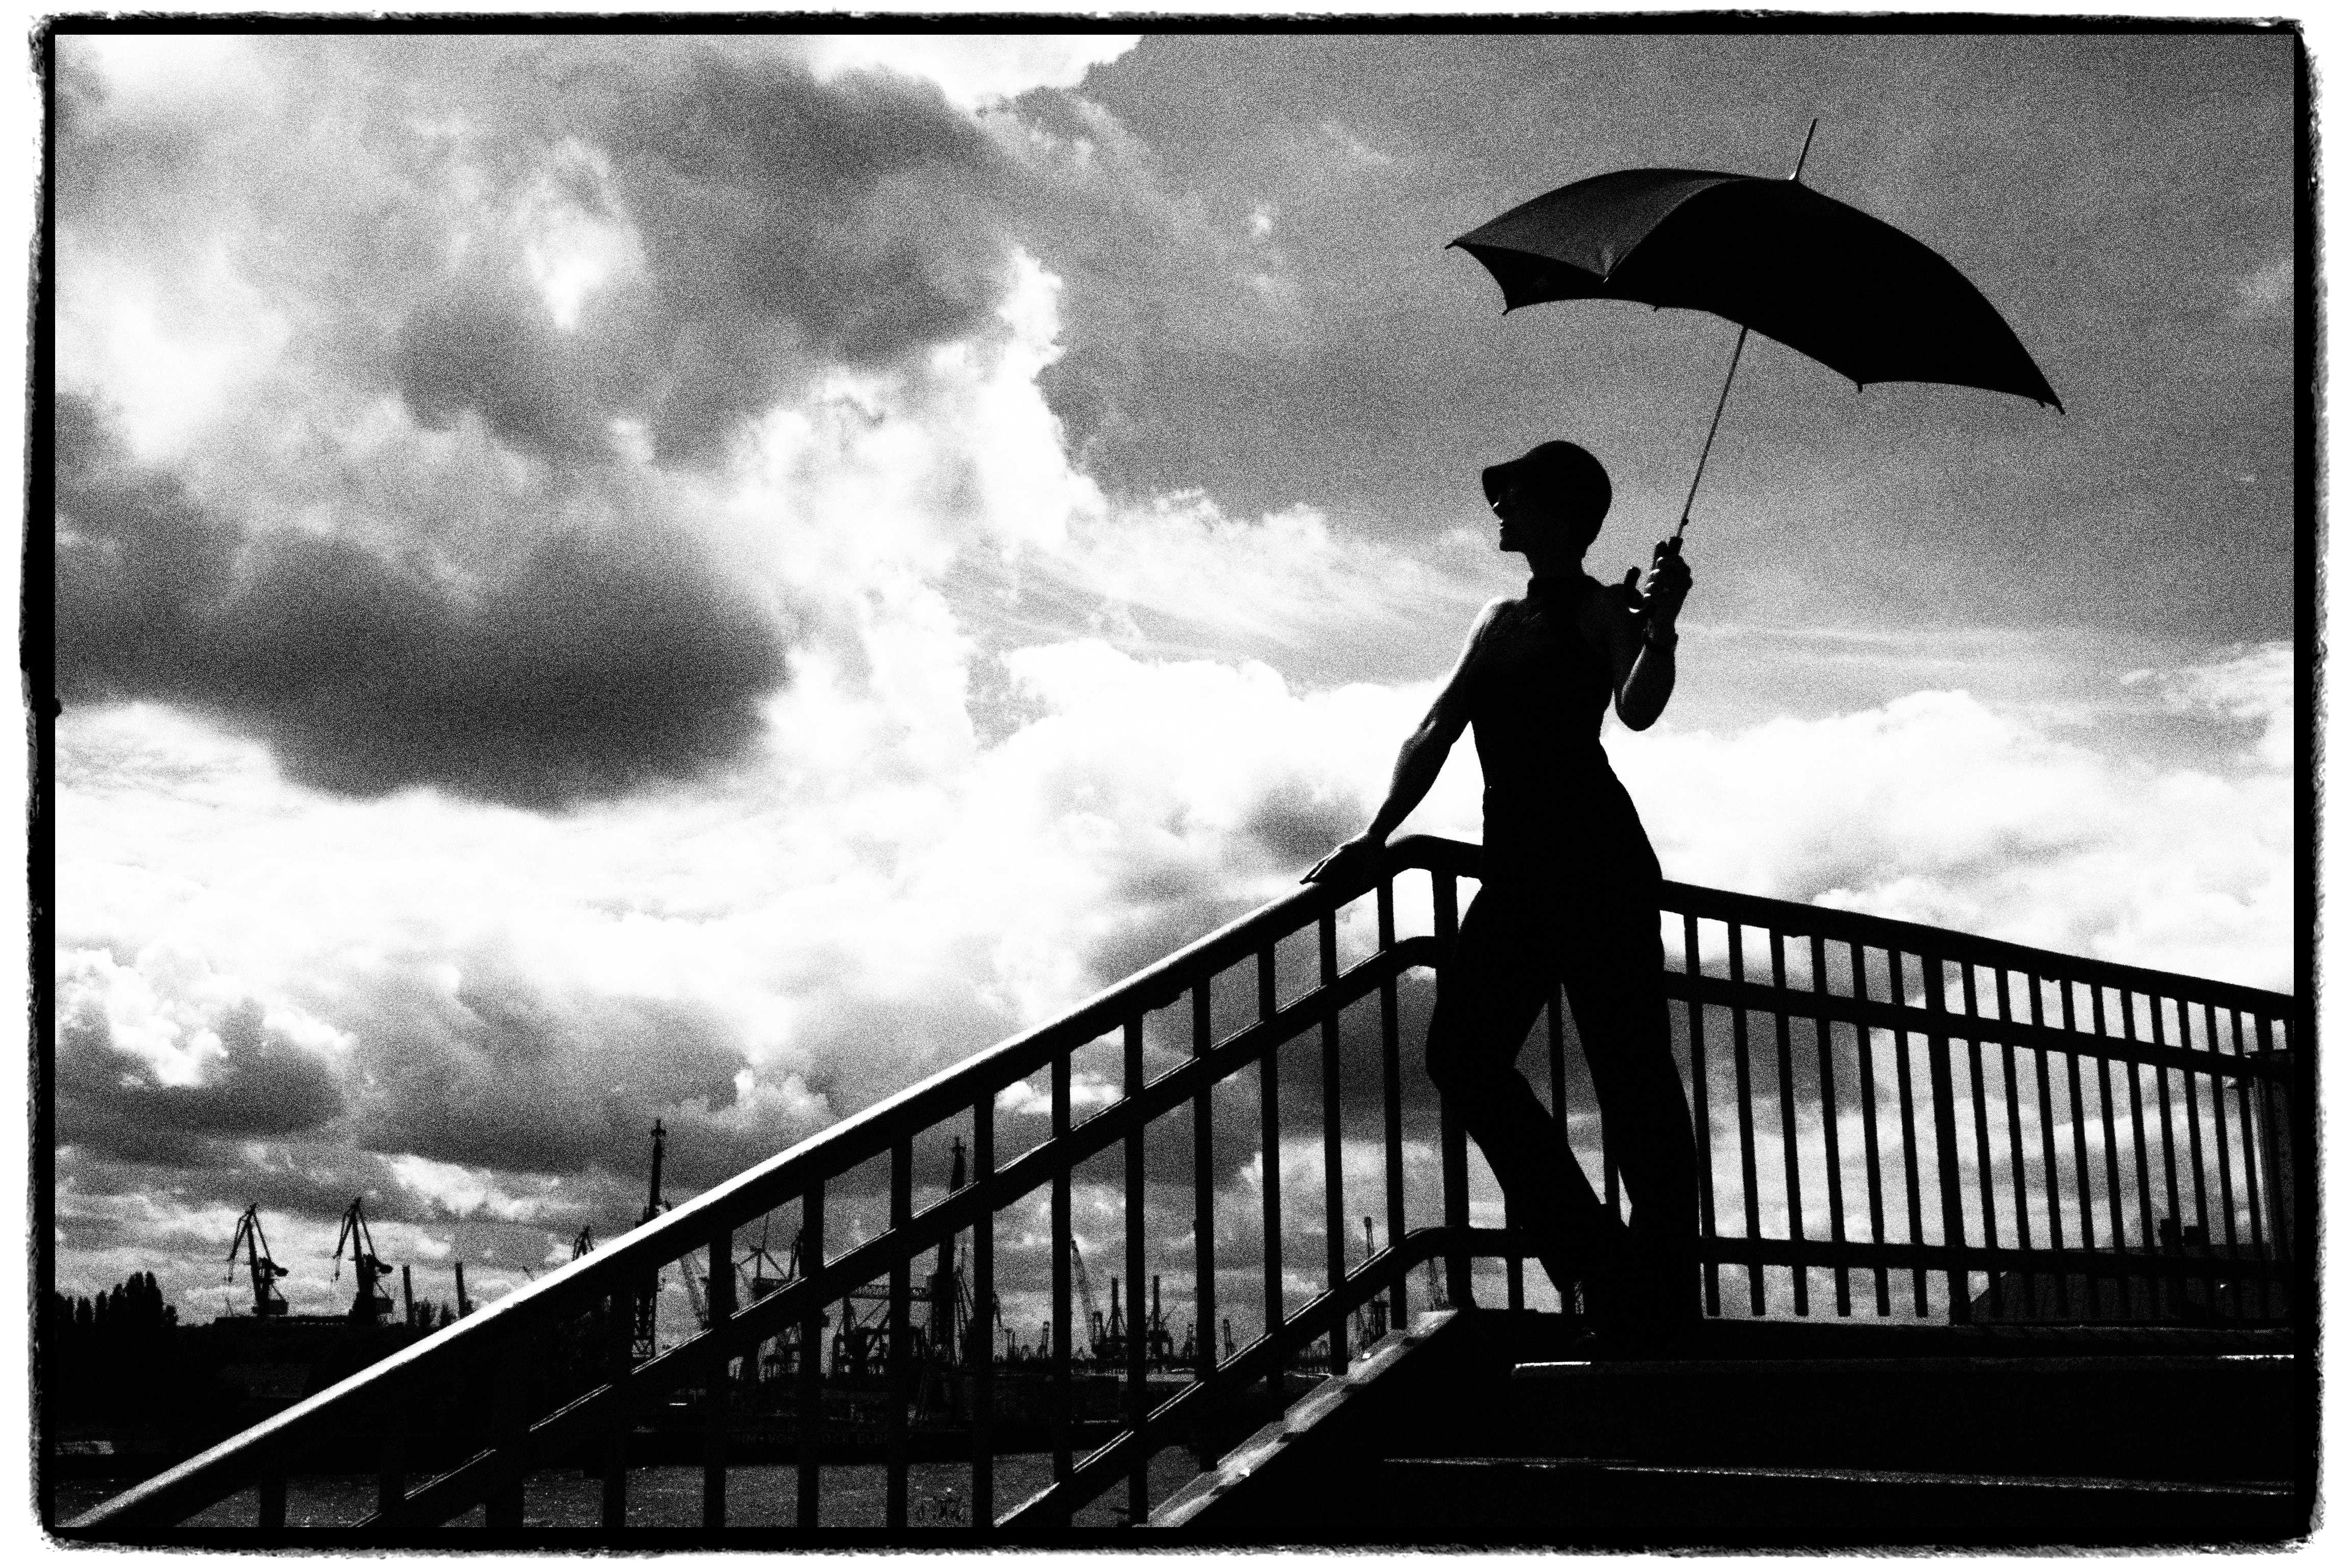
black and white, photography, black, monochrome, photograph, image, his, monochrome photography, film noir